Frankie Trumbauer

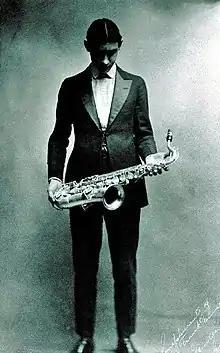
Photograph of Frankie Trumbauer featured in Ken Burns' "Jazz"

Born of part Cherokee ancestry in Carbondale, Illinois, United States, Trumbauer grew up in St Louis, Missouri, the son of a musical mother who directed saxophone and theater orchestras. His first important professional engagements were with the Edgar Benson and Ray Miller bands, shortly followed by the Mound City Blue Blowers, a local group that became nationally famous through their recordings on Brunswick.